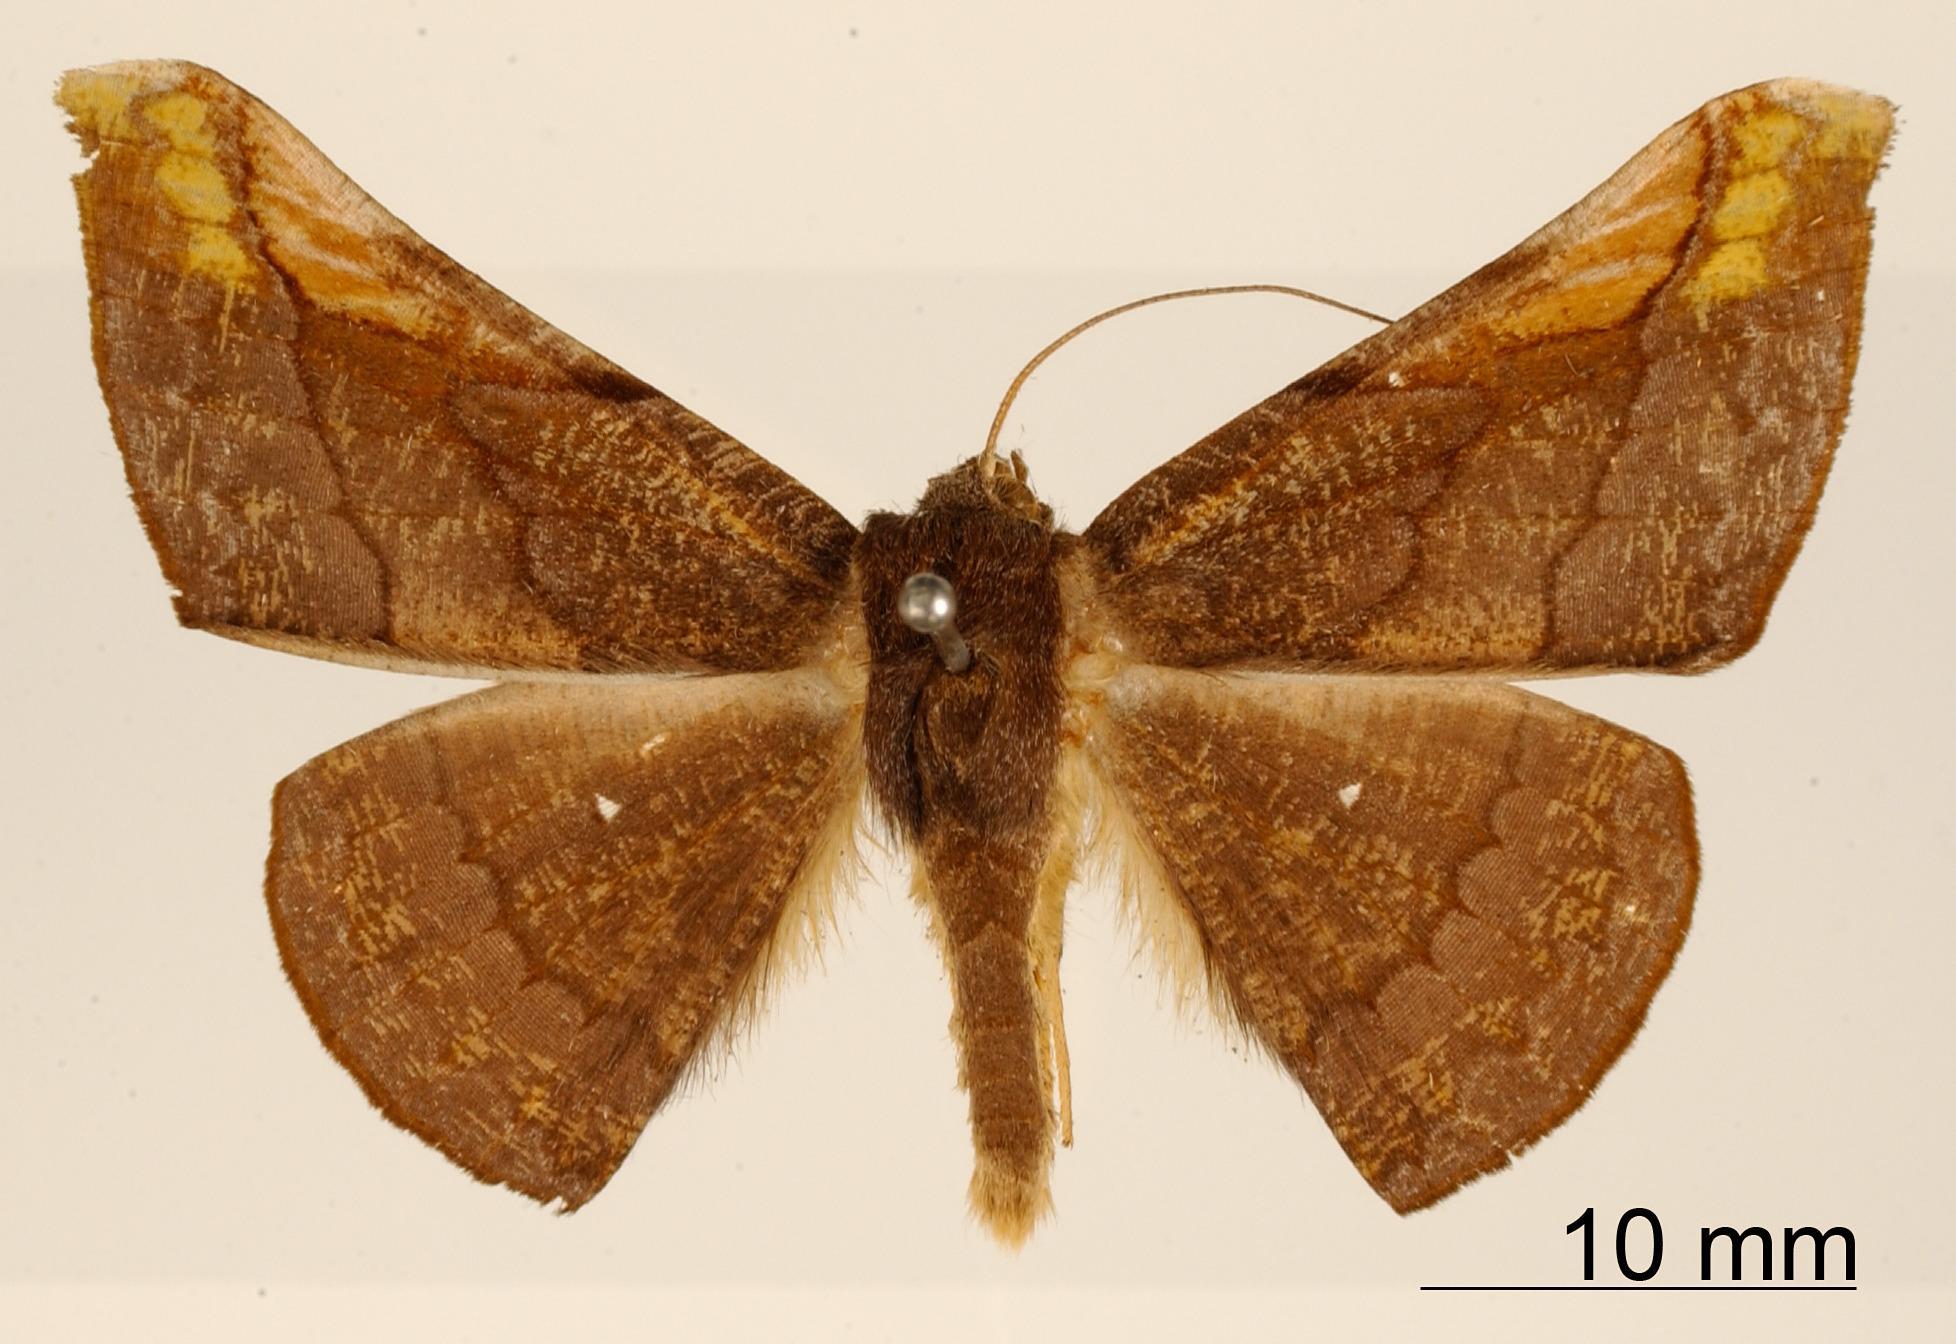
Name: Brotis studiosa
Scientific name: Brotis studiosa Dognin, 1891
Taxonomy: Animalia, Arthropoda, Insecta, Lepidoptera, Geometridae, Ennominae
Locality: Environs de Loja, Ecuador, Ecuador